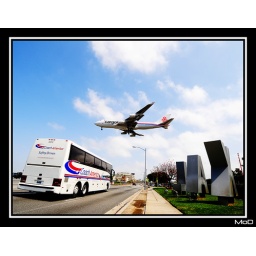
plane carrying just cargo, flying over a bus, that carry people, sitting over their personal cargo.